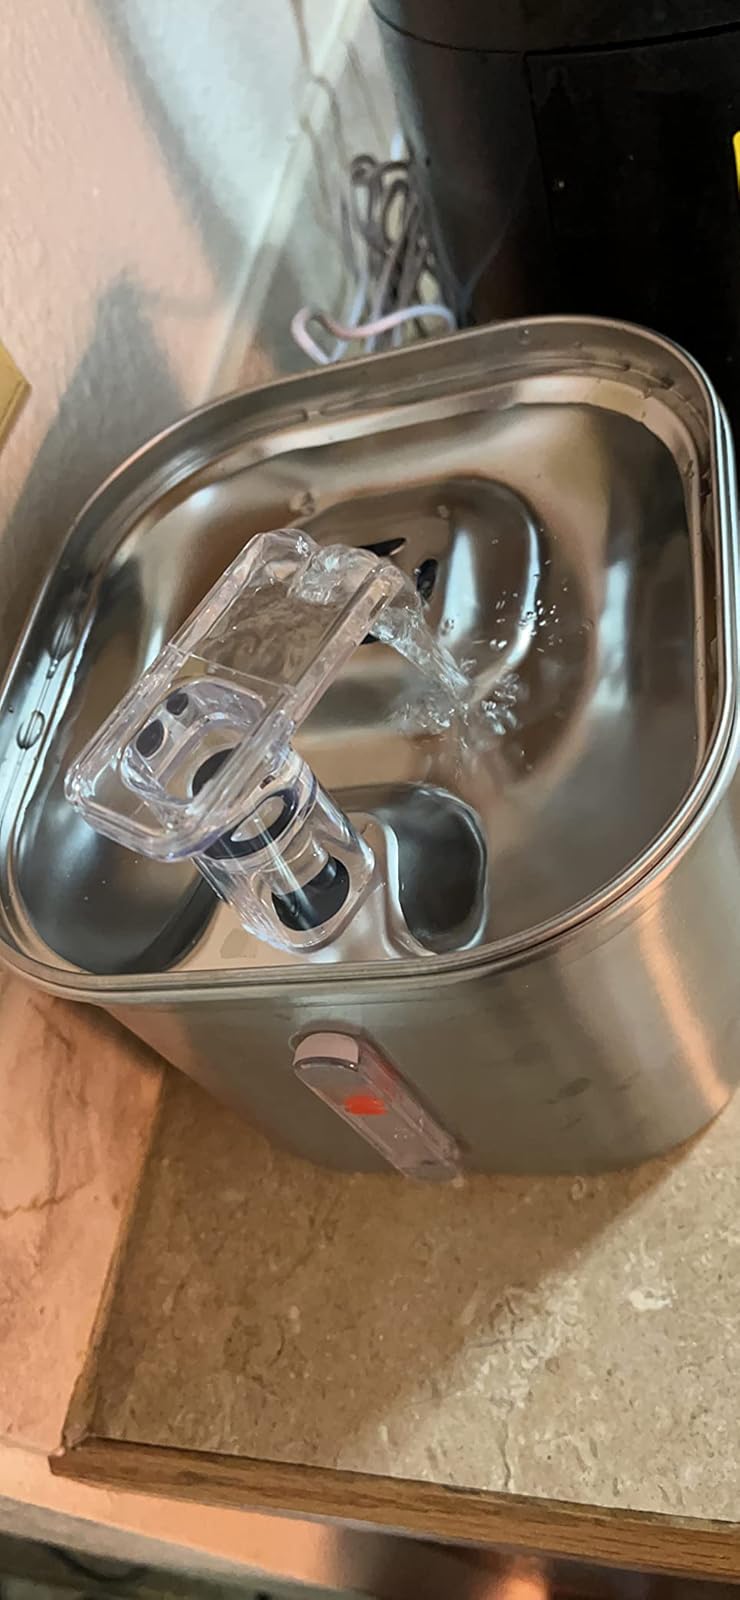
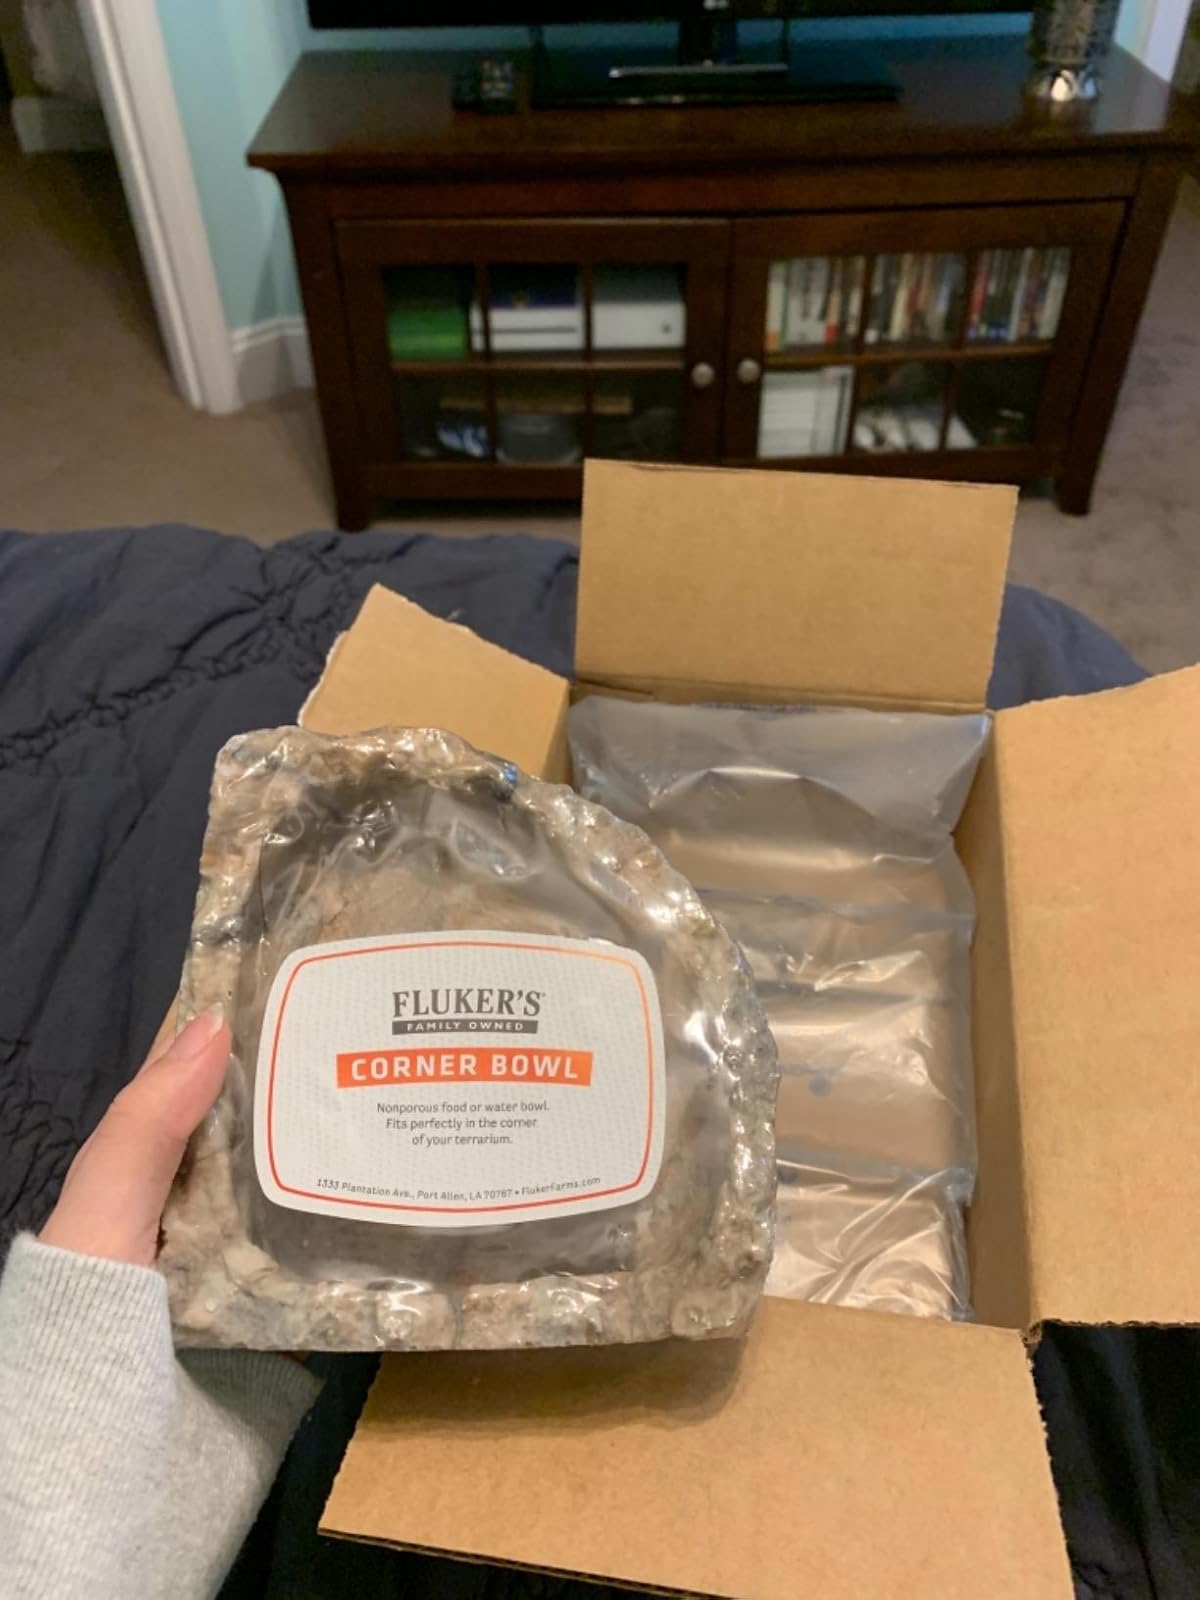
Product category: items_bowl
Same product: no